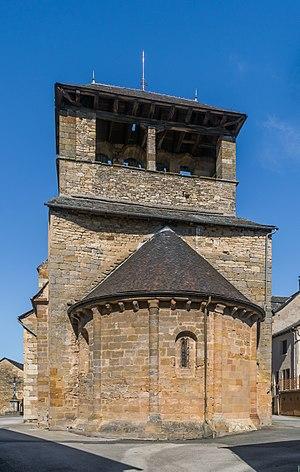
Cet article recense les monuments historiques de l'Aveyron, en France.
L'église Saint-Laurent est une église située à Cruéjouls, en France.